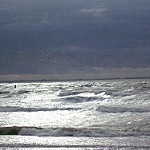
Label: sea